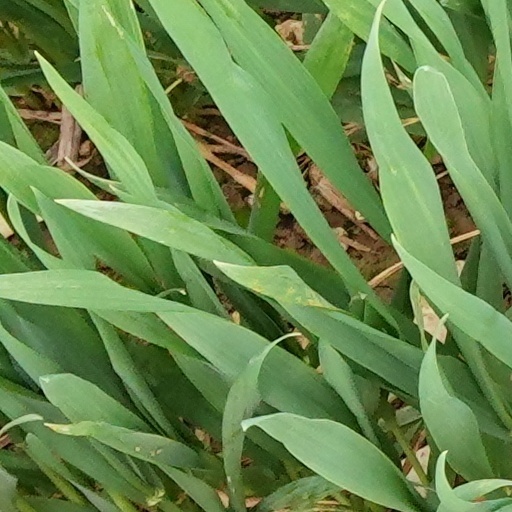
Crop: wheat